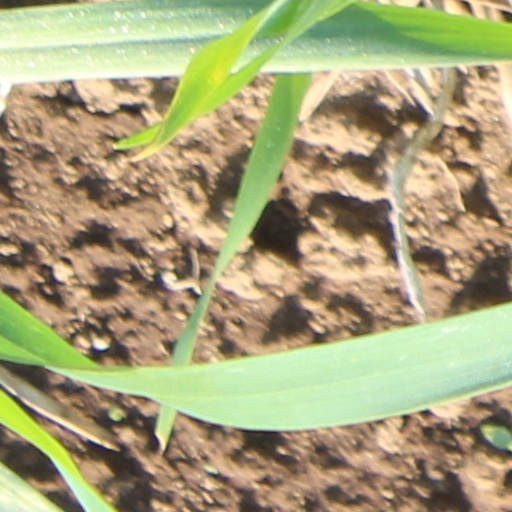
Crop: wheat